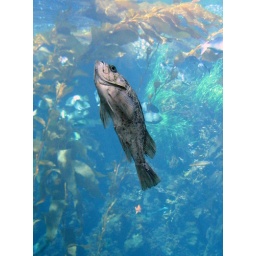
This fish was floating upright in front of a window in the kelp forest for minutes.